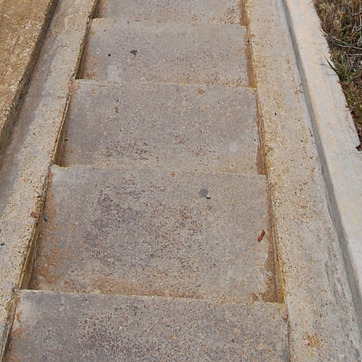
Material: stone